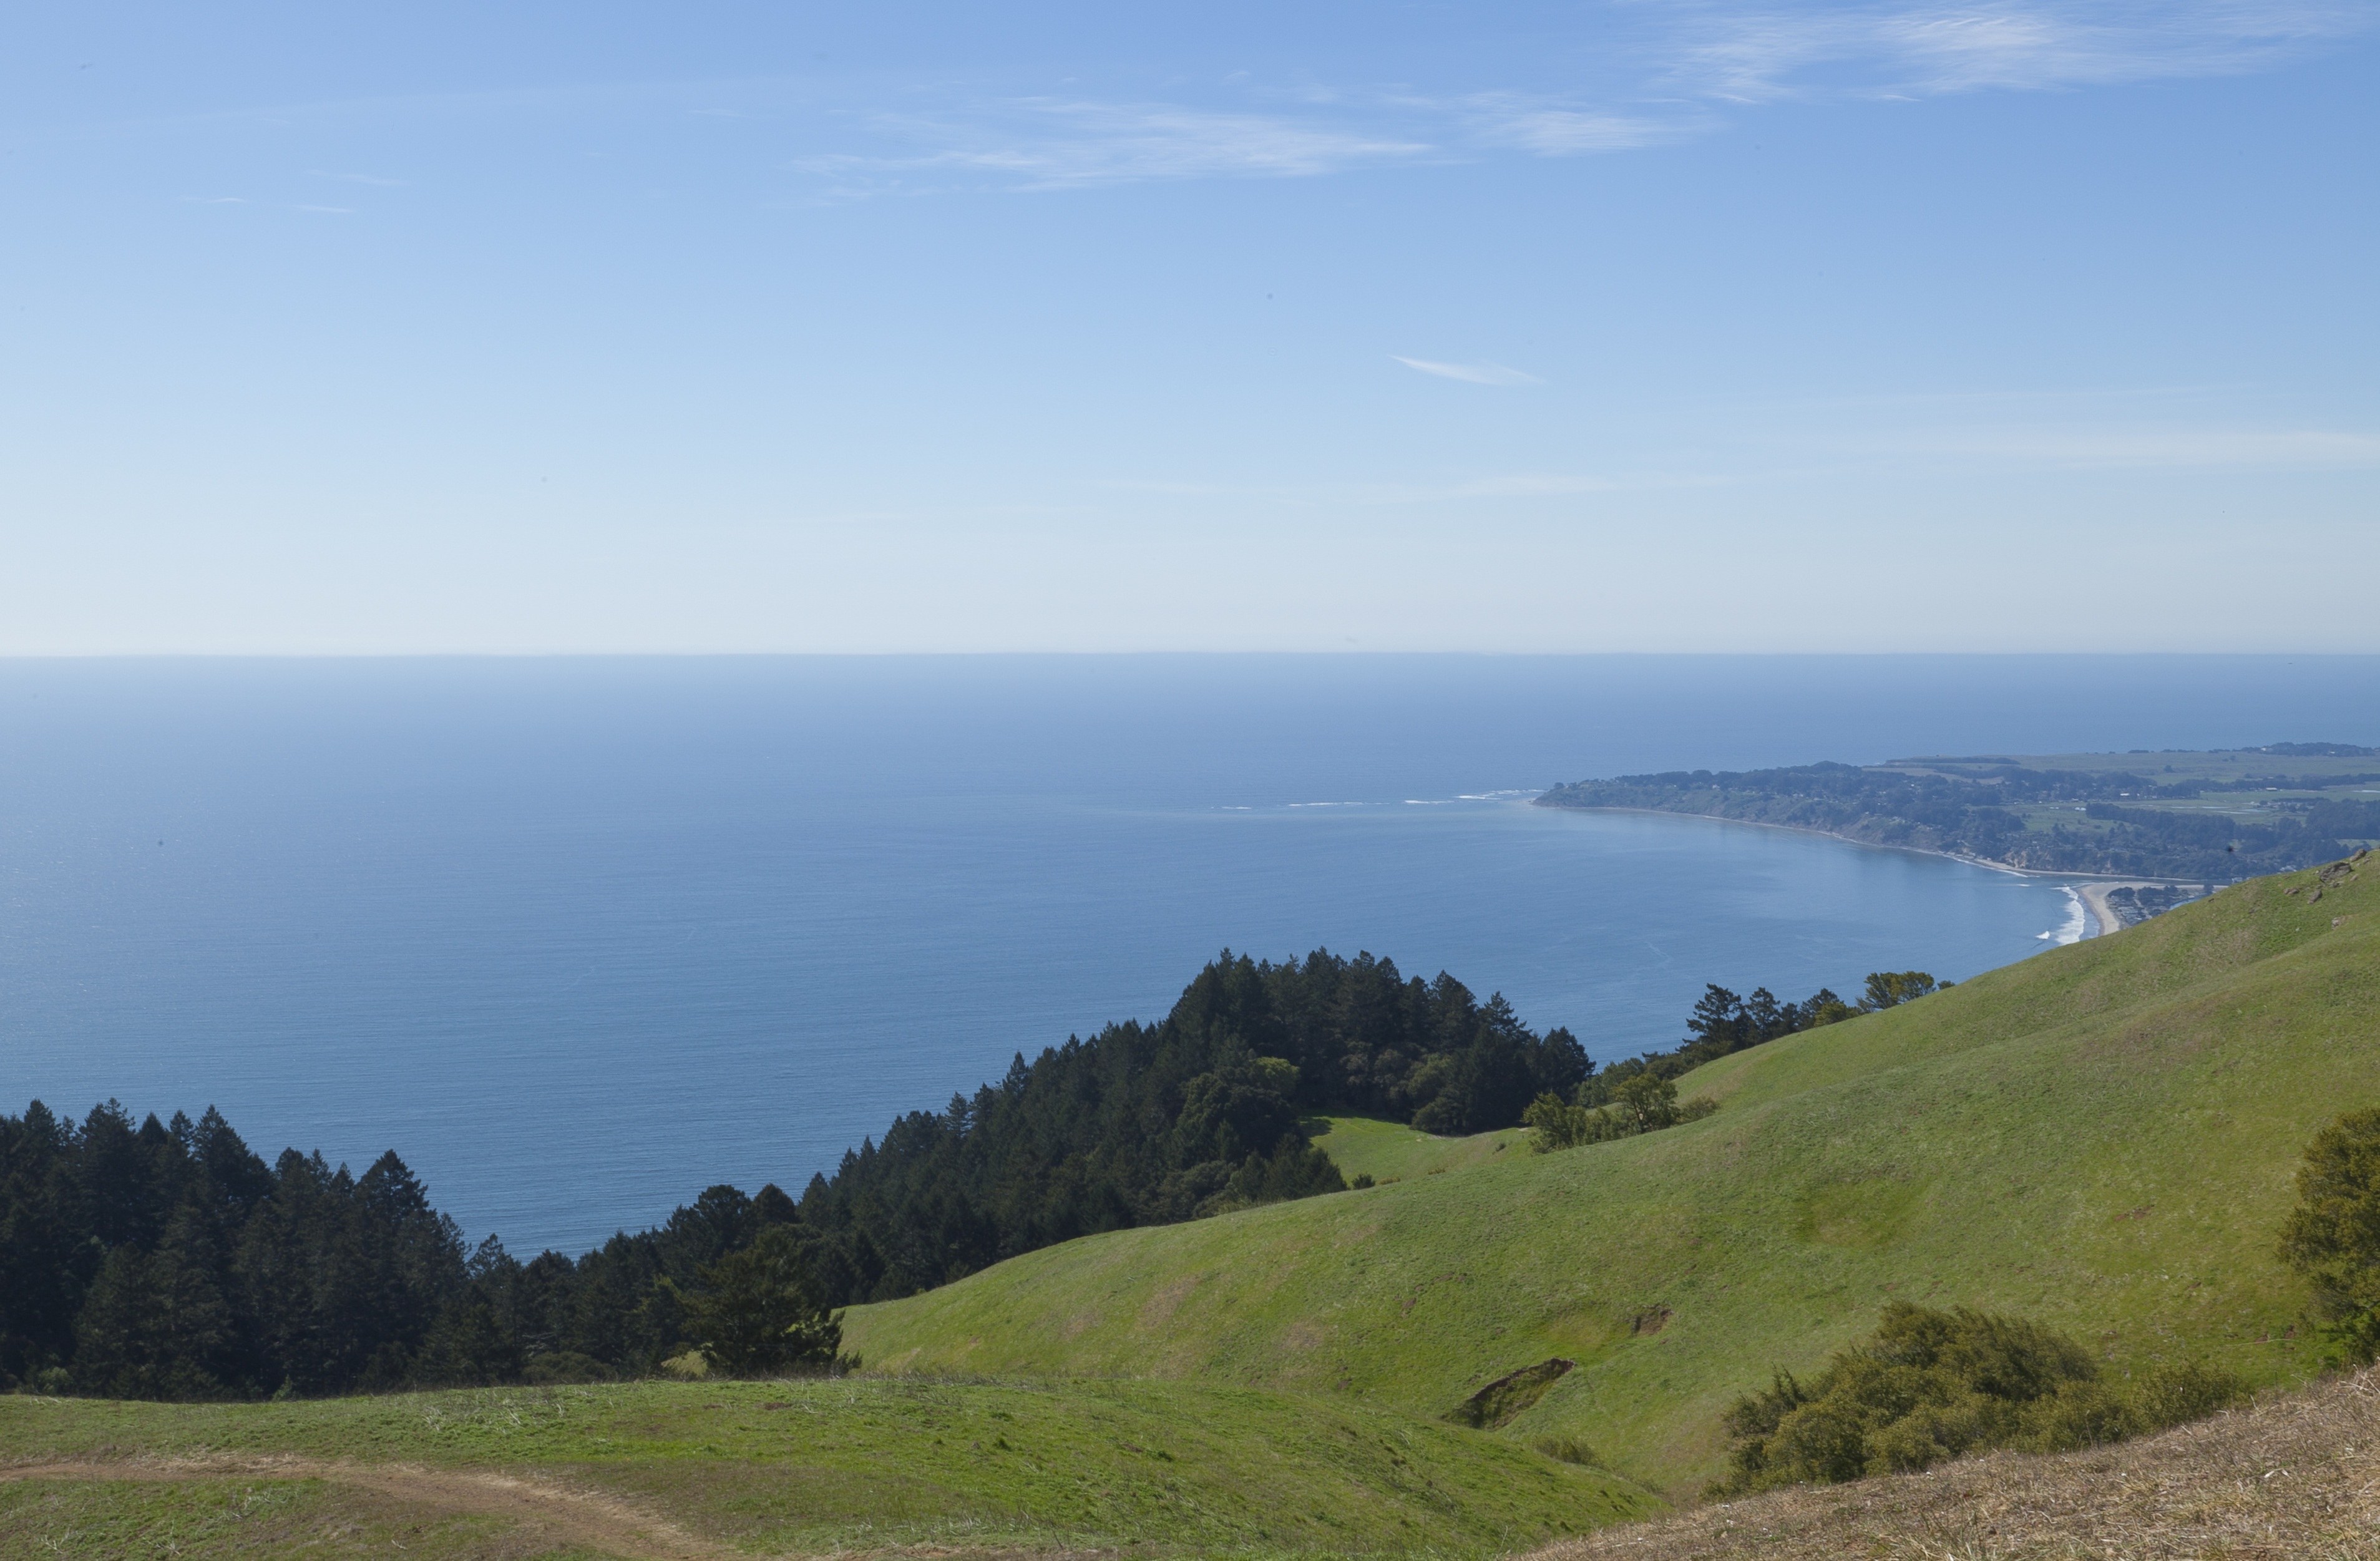
beach, landscape, sea, coast, nature, grass, ocean, horizon, mountain, hill, lake, coastal, mountain range, travel, cliff, scenic, natural, usa, america, reservoir, tourism, terrain, california, ridge, plateau, united, pacific, fell, loch, stinson, marin, landform, mount tam, stinson beach, geographical feature, atmospheric phenomenon, mountainous landforms